Zafar, Yemen

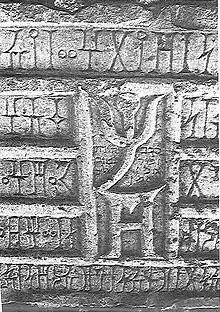

From the 3rd to mid-6th centuries Zafar was a bustling international centre with a booming local and international trade. Yule estimated a 4th-century population of some 25,000, based partly on the surface area and population density. Evidence of trade comes in the form of Late Roman period amphorae such as that depicted below. Many were produced in Aqaba, Jordan as we know from excavations there. Aqaba was a center where goods were loaded, re-packed and re-exported. About 500 such sherds and vessels came to light in Zafar, the number rivalling that at Adulis and Aqaba. While wine is often mention as an import, livestock, textiles, meat, fish and fish sauce were also imported.